Wolfram von Richthofen

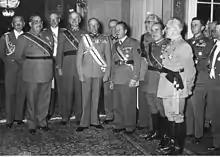
Richthofen (far left) with Walther von Brauchitsch (centre) and Franz Halder (over Brauchitsch's left shoulder), 7 June 1939.

The Hussars of the 12th Cavalry Brigade were attached to the 5th Cavalry Division, which was part of the First Cavalry Corps. It formed part of the German Third Army which carried out the attack on France and Belgium in August 1914 as part of the long-prepared Schlieffen Plan. Richthofen crossed the Meuse at Dinant, and his unit was involved in heavy action against the French VIII Cavalry Corps. It fought in Belgium at Namur on 23–24 August during the siege of the city and again at Saint-Quentin. The 5th Cavalry continued its drive into France after the Battle of the Frontiers, but was stopped at the First Battle of the Marne in September. In recognition for bravery in combat, Richthofen was awarded the Iron Cross Second Class on 21 September 1914. The new combat environment of trench warfare greatly lessened the effectiveness of cavalry, so Richthofen's division was transferred to the Eastern Front, arriving in Poland in November 1915.